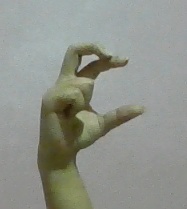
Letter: thal